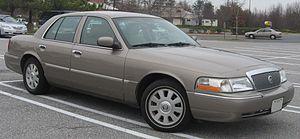
Une grande routière, ou simplement routière, est une automobile du segment E.